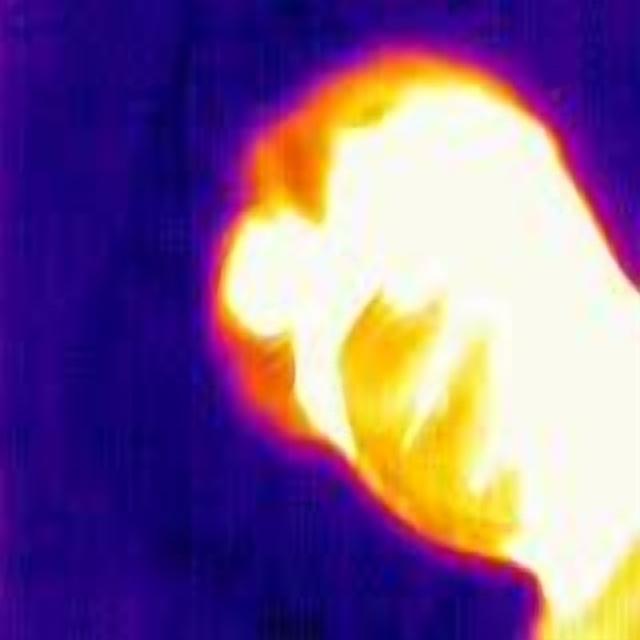
Detected objects:
label: person